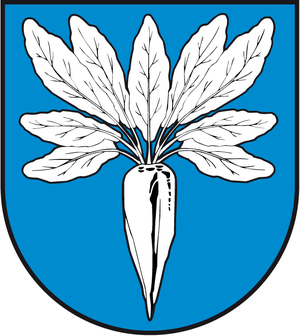
Le mot rave est un nom commun à plusieurs espèces; c'est un nom vernaculaire ambigu désignant en français certaines plantes potagères ou fourragères cultivées pour leur racine comestible et par métonymie le légume correspondant. La betterave sucrière, plante industrielle, est sans doute la rave la plus répandue aujourd'hui mais on ne la classe généralement pas comme « rave » entendu selon le sens commun.